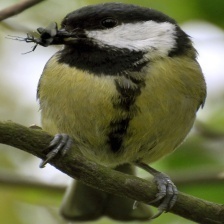
Species: PARUS MAJOR
Scientific name: PARUS MAJOR
ImageNet parent category: chickadee